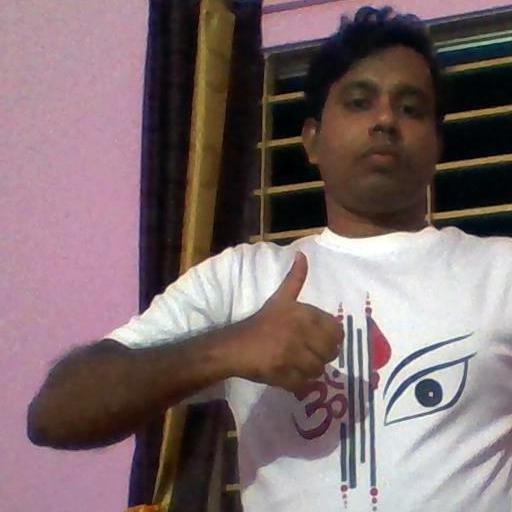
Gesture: like